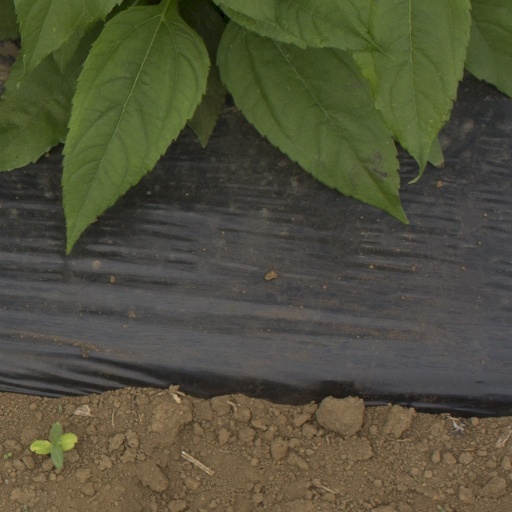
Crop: Jerusalem artichoke